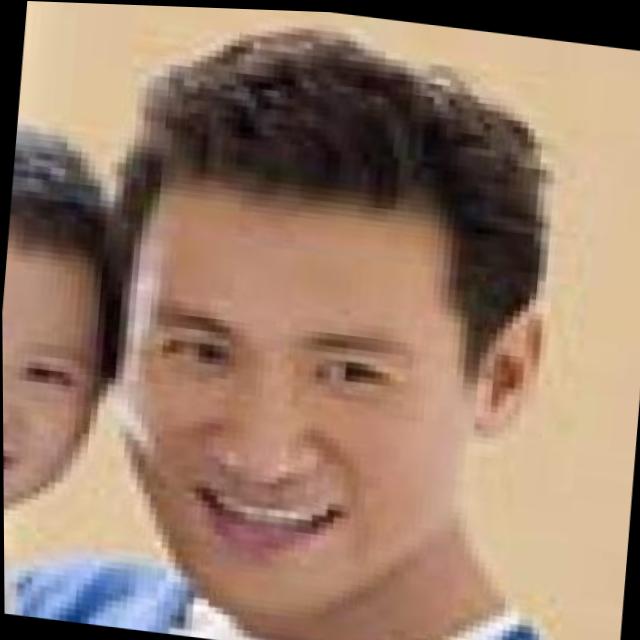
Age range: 21-44